Ali bin Salim Al Busaidi

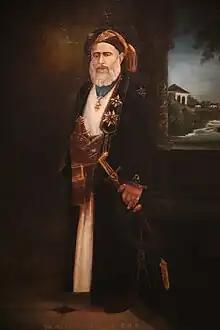
Painting of Sir Ali bin Salim, National Museum (Oman).

Sir Ali bin Salim bin Khalfan Al Busaidi (Arabic: علي بن سالم البوسعيدي) was a prominent Arab figure in the Kenyan colonial history. He is also a member of the House of Busaid that ruled East Africa in the 19th century. His father, Sayyid Salim bin Khalfan Al Busaidi, was the governor of Malindi and then transferred to Mombasa in the late 19th century. Sir Ali al-Busaidi defended the rights of the Arabs in the British colony of Kenya. He established the Seif Bin Salem Library in Mombasa. He played a leading role in establishing the first Arab school in 1912. He also founded another school His name was named in (Malindi).